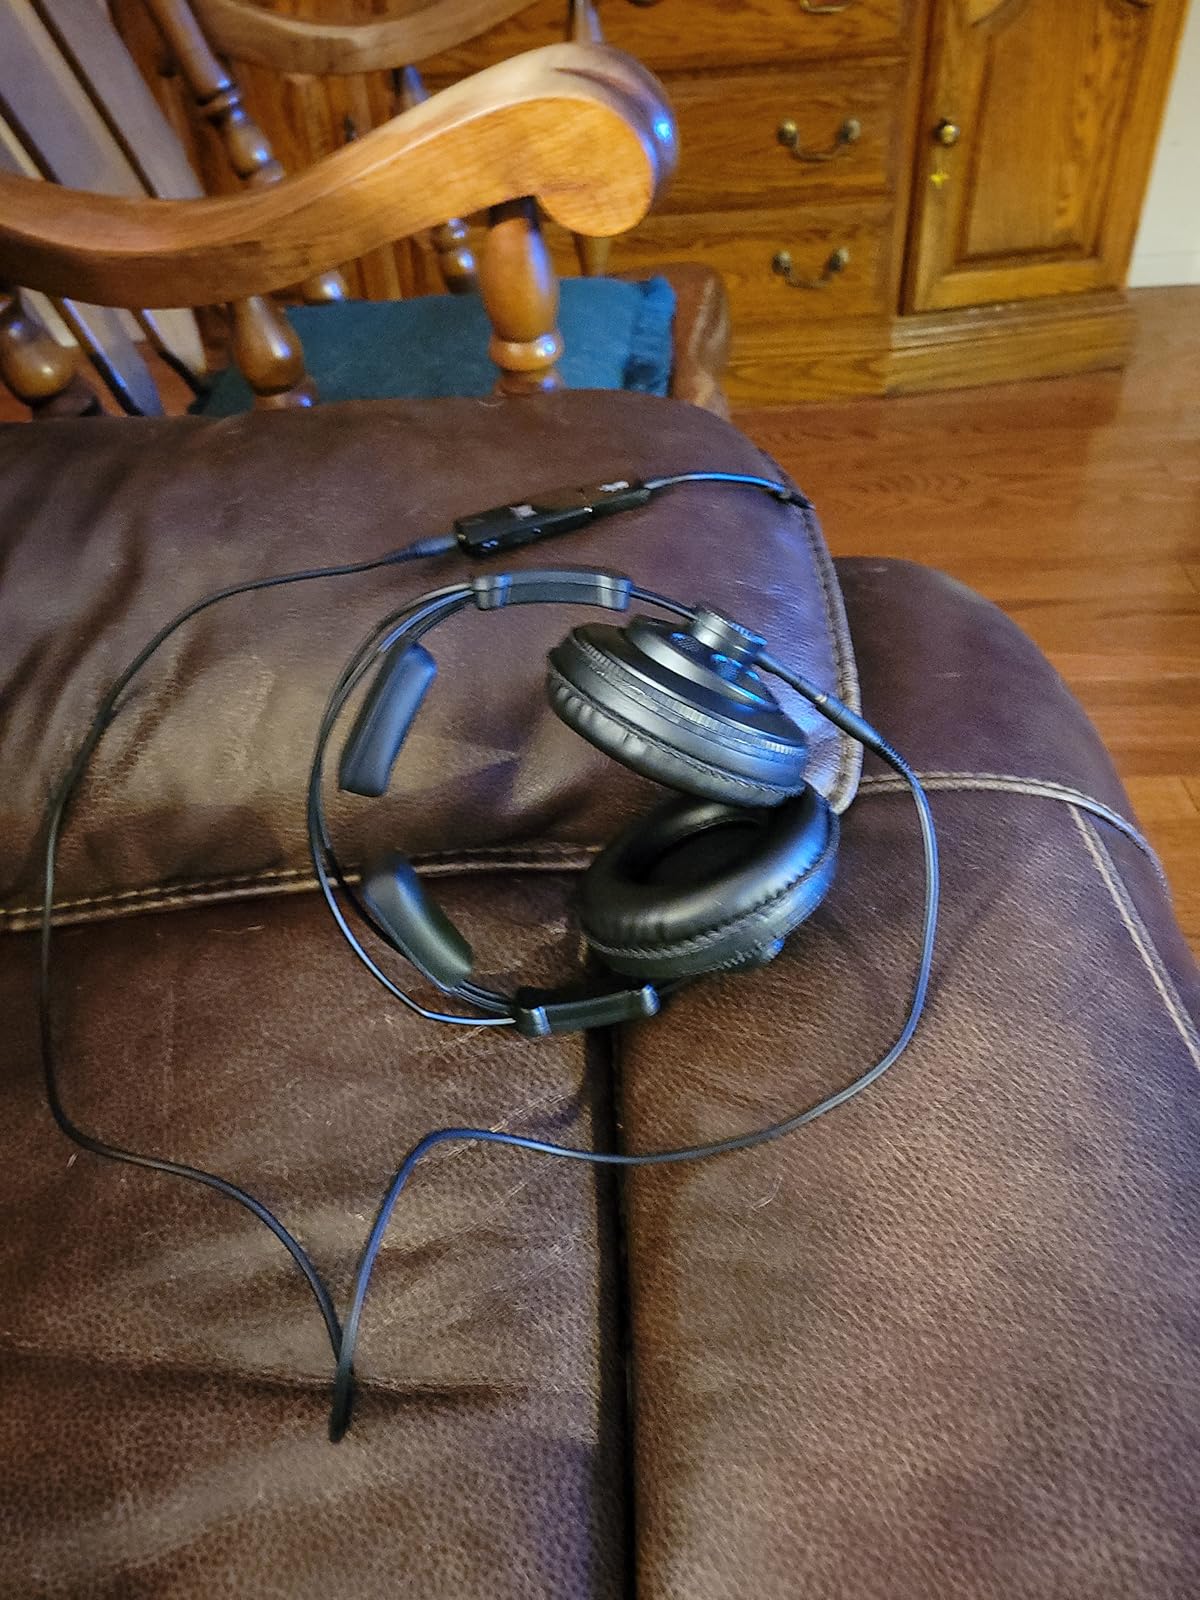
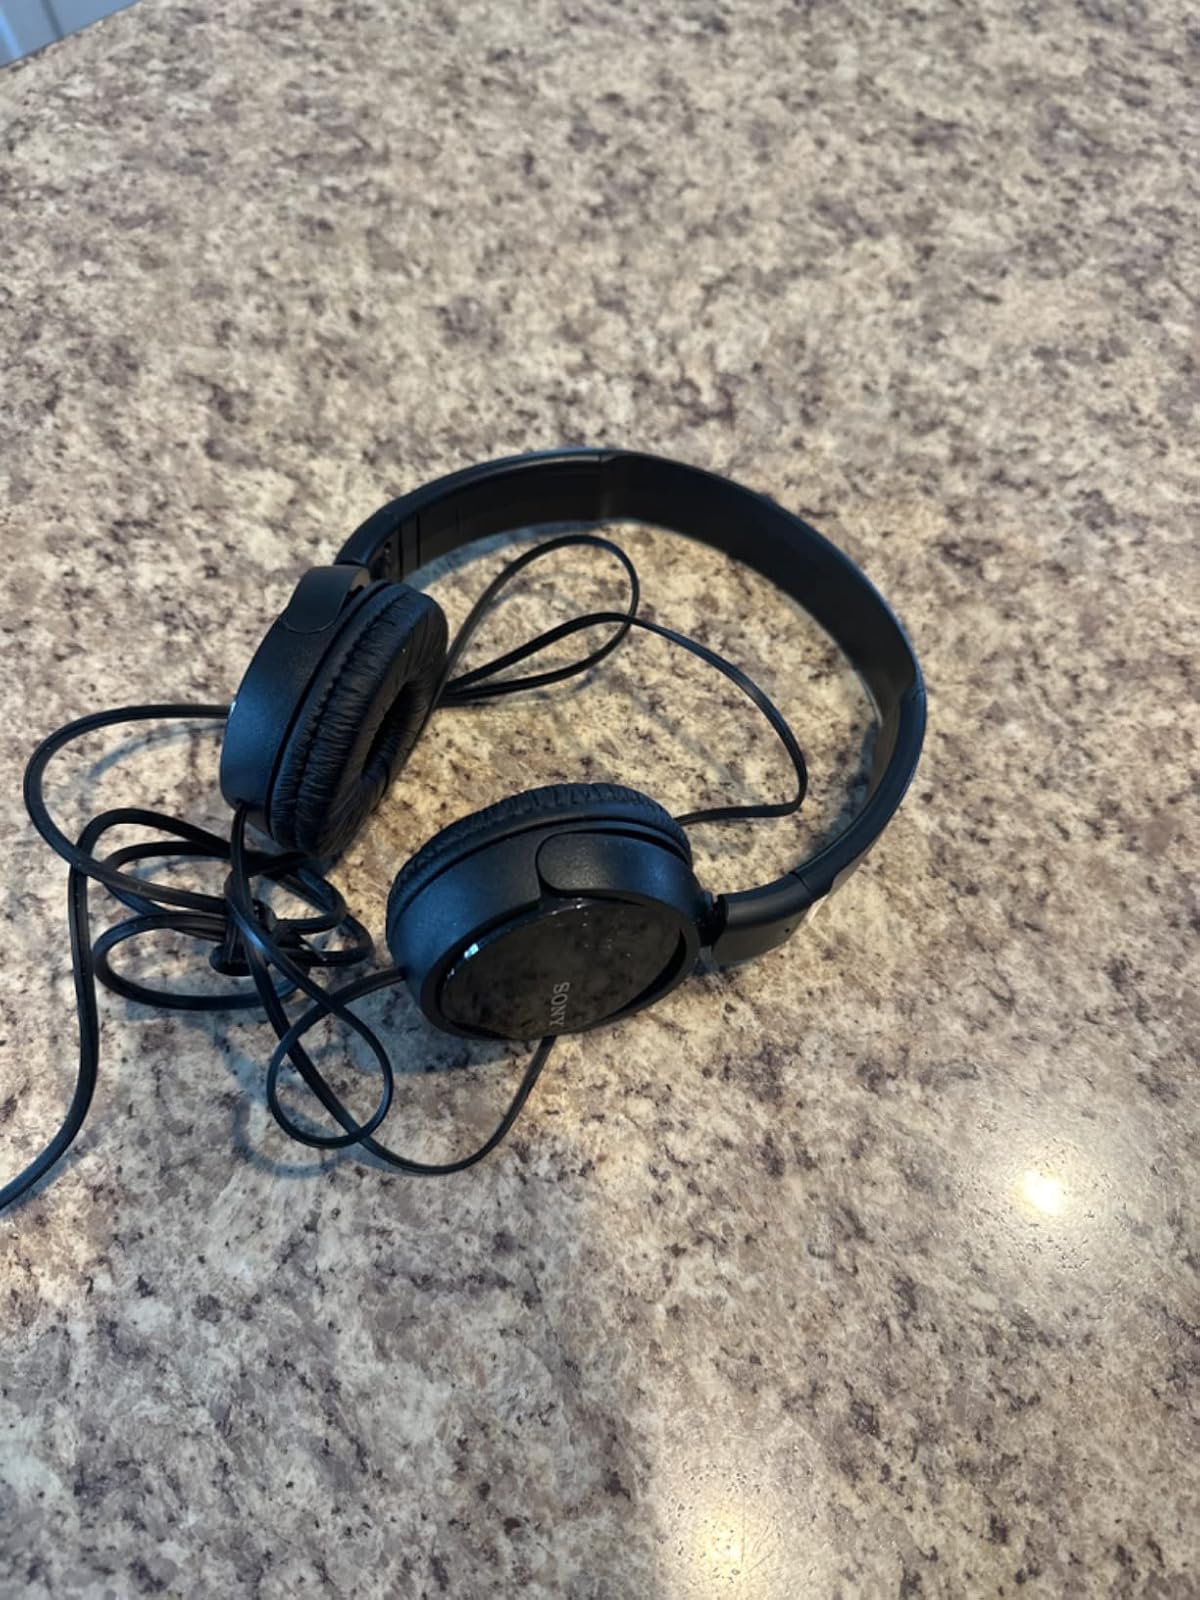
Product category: headphones
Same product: no